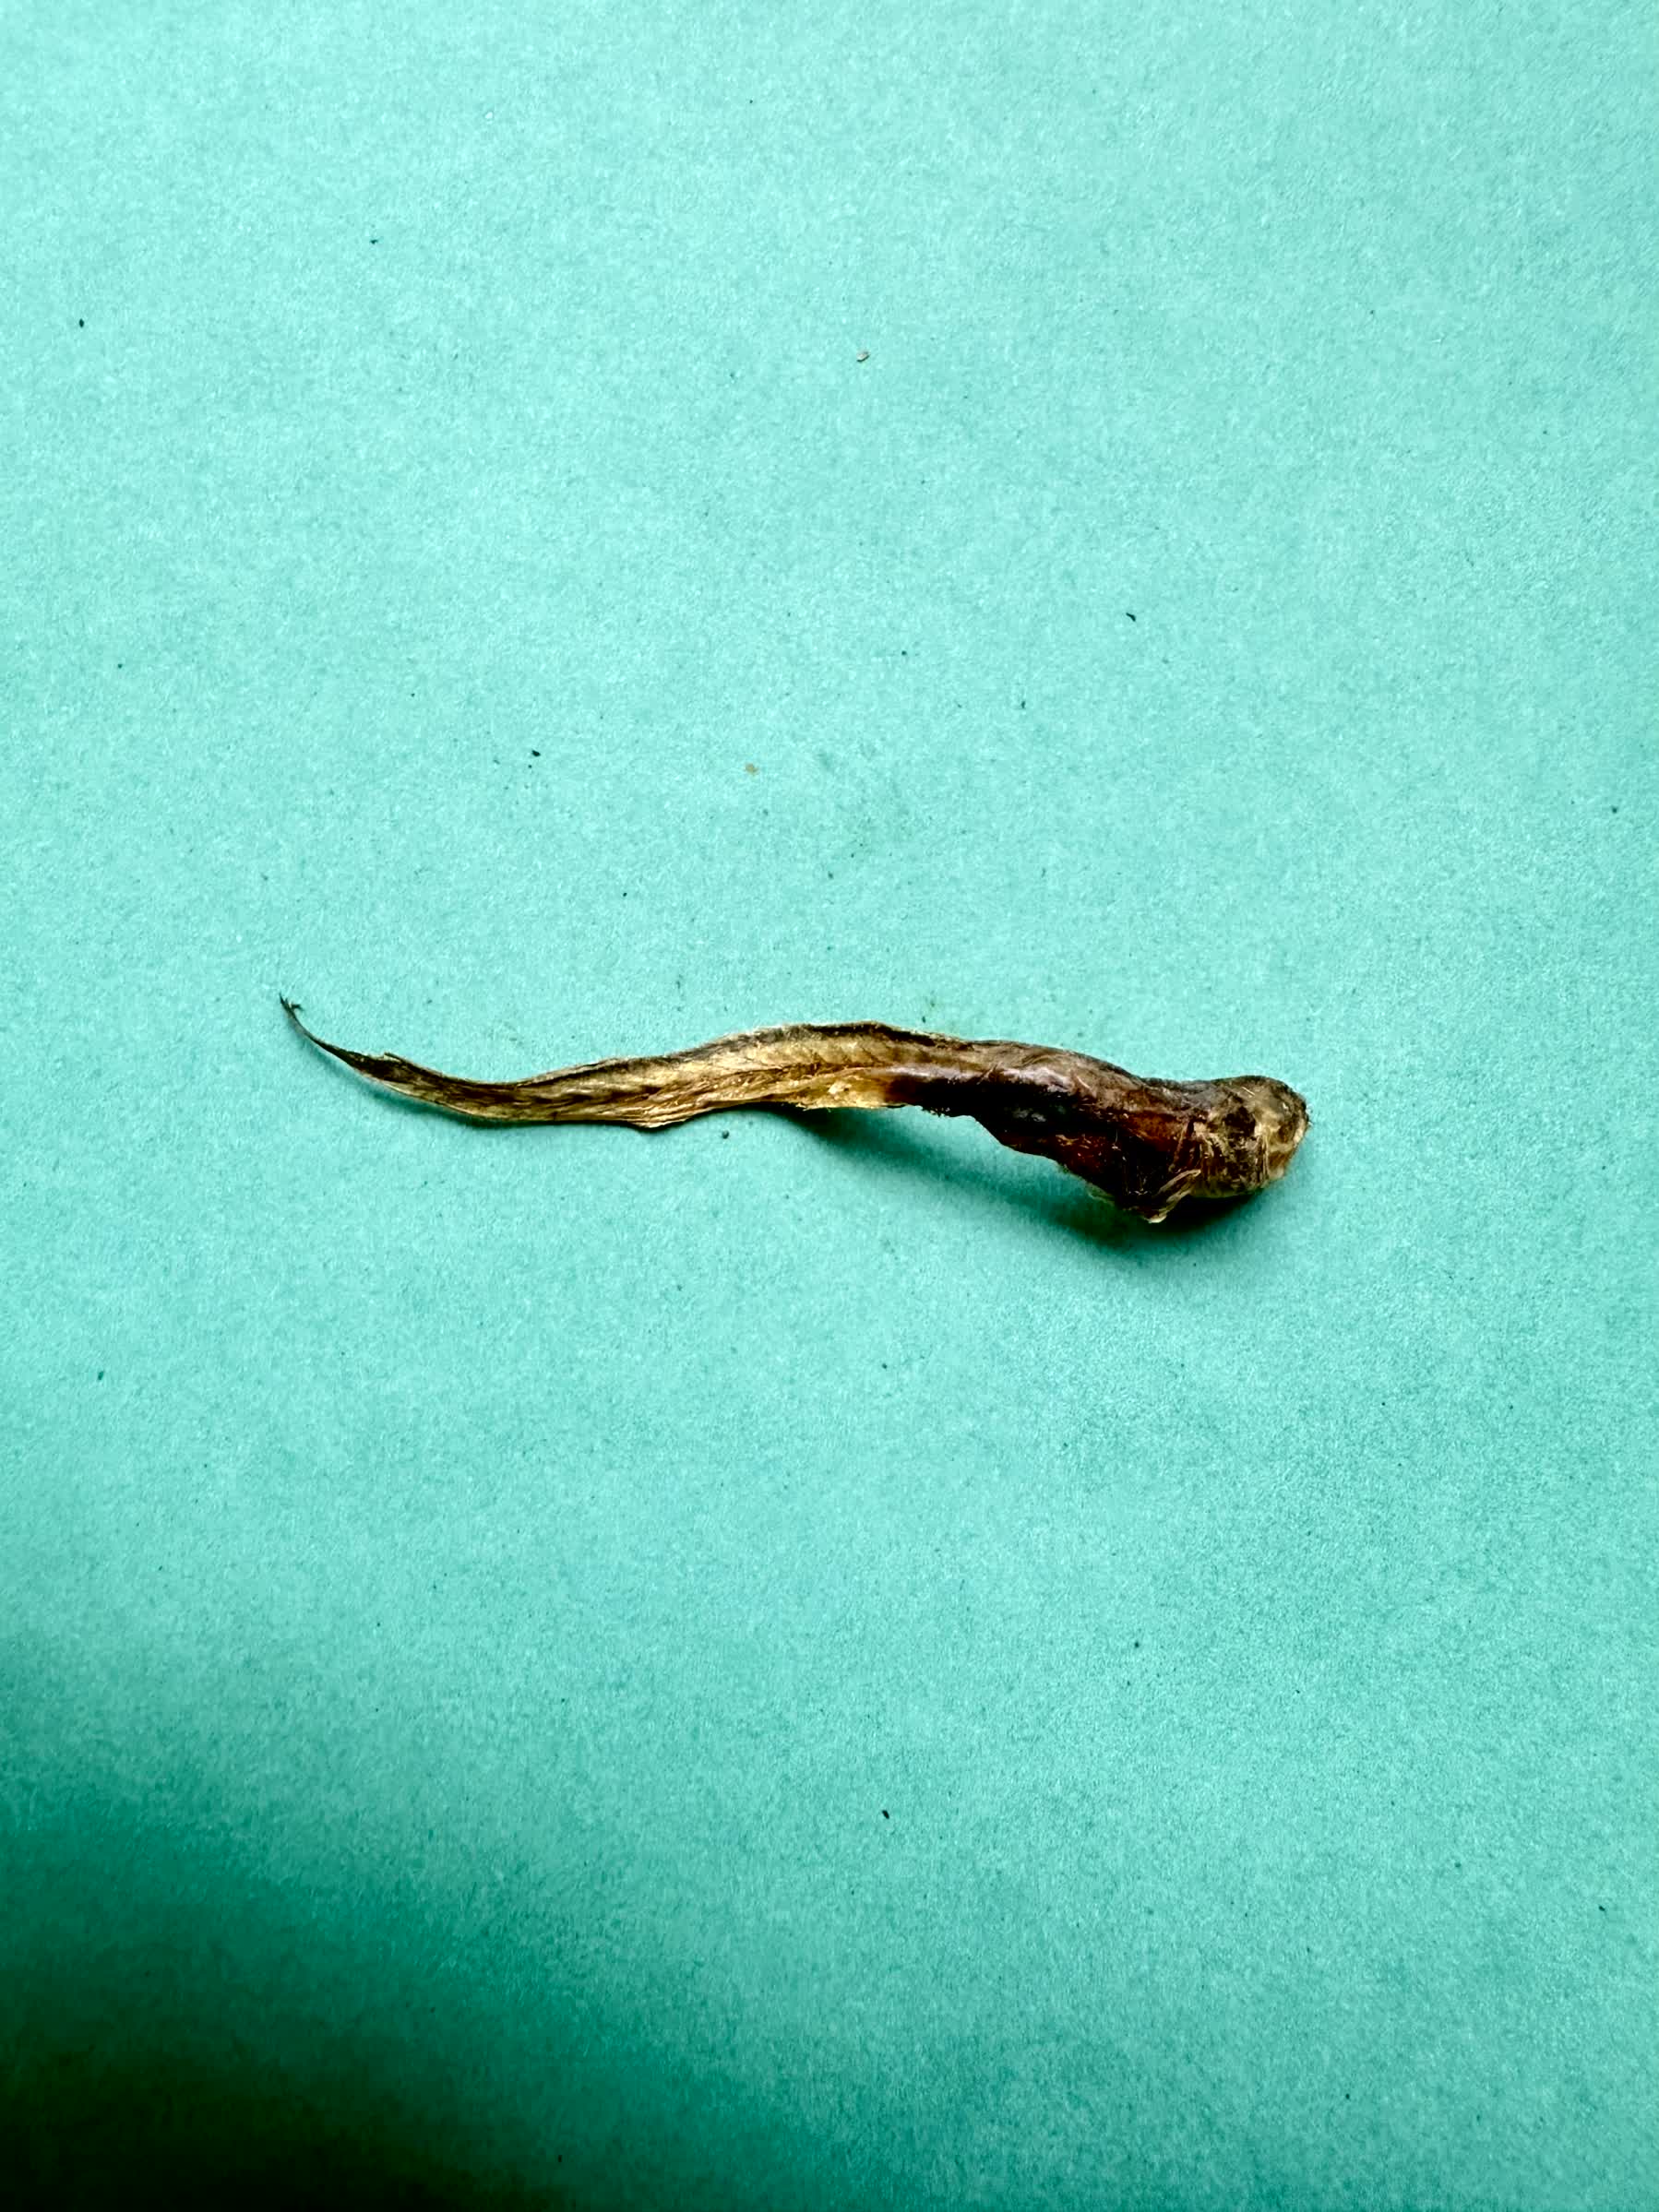
Species: Chewa